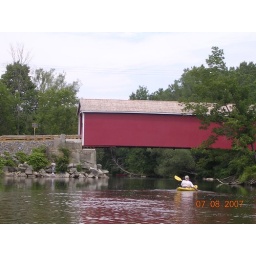
now without a door in the middle to stop jumping into the river